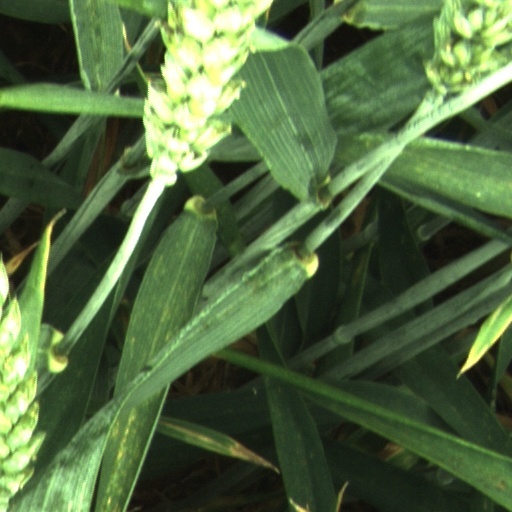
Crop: wheat